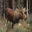
Label: deer